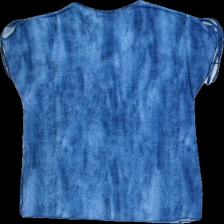
View: back
Type: T-shirt
Category: Ladies
Brand: Not in the list
Brand text on label: gloor
Colors: Blue
Material: 100% polyester
Pattern: Glitter
Cut: C-collar
Season: All
Price range: 50-100
Recommended usage: Reuse
Description: t-shirt med pärl tryck och knytband
Comment: storlek saknas